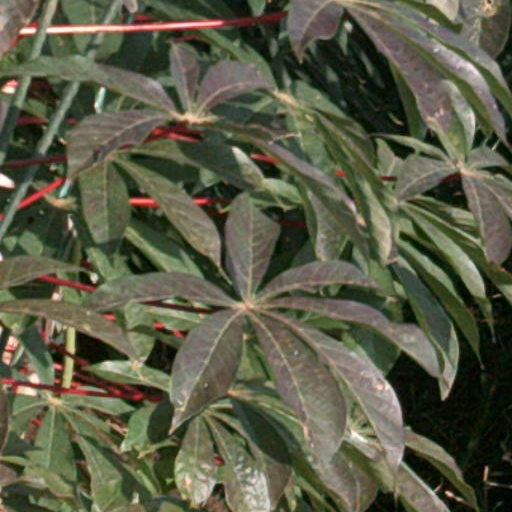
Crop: cassava